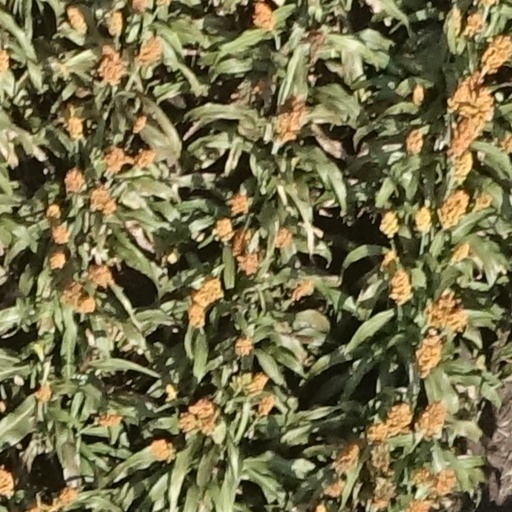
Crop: sorghum